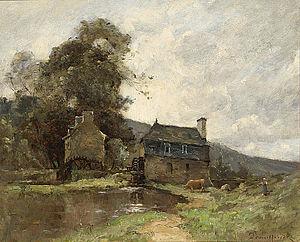
Gardienne de Vache prčs d'un moulin